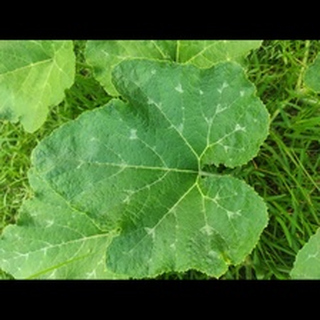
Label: healthy_pumpkin